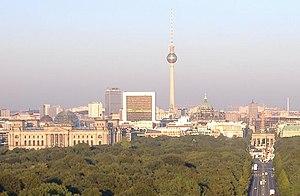
Richie Hawtin est un DJ, musicien, compositeur et producteur canadien de musique électronique, né le 4 juin 1970 à Banbury au Royaume-Uni et établi à Berlin.